Maria Antônia University Center

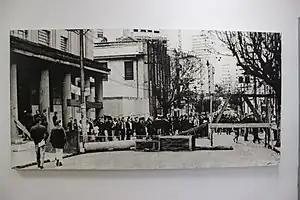
Photo from a group in front of the building during the ditatorial period.

After having occupied several addresses in the city of São Paulo, such as Glete Alley, Brigadeiro Luiz Antônio Avenue and República Square, the rectory of USP acquired the buildings located at Maria Antônia Street in 1949. The headquarters of USP's School of Philosophy, Sciences and Letters (FFCL) was installed in the Rui Barbosa building. The faculty was given the name Maria Antônia by the student movement, due to the new address.